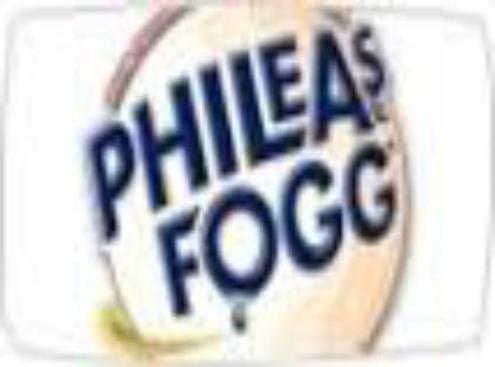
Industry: Food